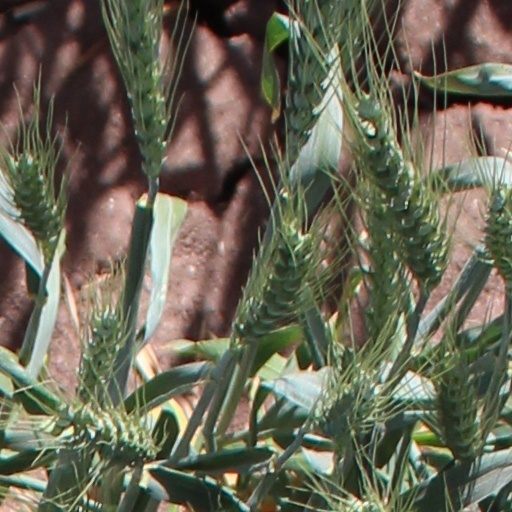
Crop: wheat